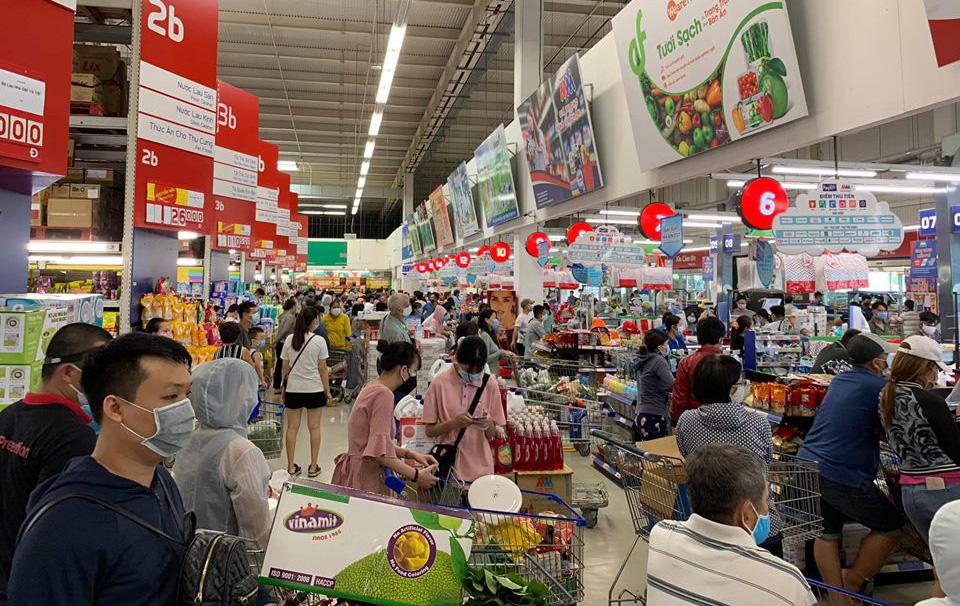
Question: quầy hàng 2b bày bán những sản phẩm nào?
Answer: quầy hàng 2b bày bán nước lau sàn, nước lau kính, thức ăn cho thú cưng